Dr. Jekyll and Mr. Hyde (video game)

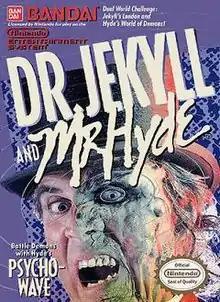
North American cover art

Dr. Jekyll and Mr. Hyde is a 1988 side-scrolling action video game for the Nintendo Entertainment System loosely based on the 1886 novella "Strange Case of Dr Jekyll and Mr Hyde" by Robert Louis Stevenson. Gameplay alternates between the characters of Dr. Jekyll and Mr. Hyde based on the player's ability to either avoid or cause damage.